Ravenshoe, Queensland

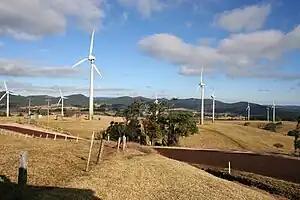
Windy Hill Wind Farm near Ravenshoe

The traditional owners of the land in the Ravenshoe district are the Jirrbal people who speak a dialect of the Dyirbal language.